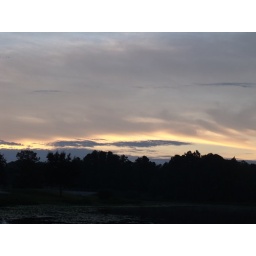
orange purple clouds in front of the sunrise